Saint-Martin-le-Nœud

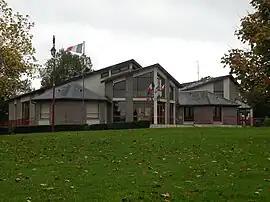
The town hall in Saint-Martin-le-Nœud

Saint-Martin-le-Nœud is a commune in the Oise department in northern France.